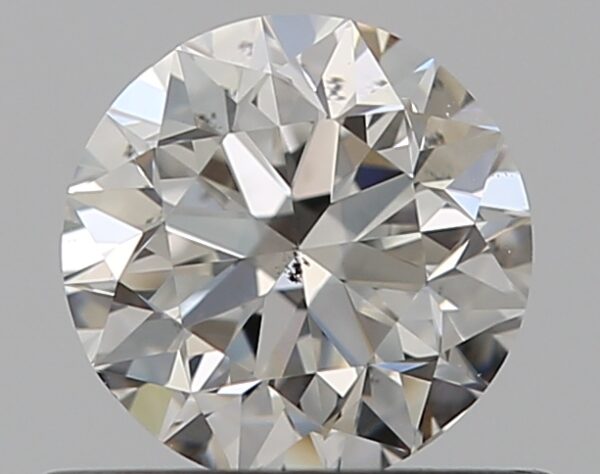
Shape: round
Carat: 0.5
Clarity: SI1
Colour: G
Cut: VG
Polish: EX
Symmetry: VG
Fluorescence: N
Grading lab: GIA
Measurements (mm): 4.91 x 4.98 x 3.2